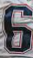
Number: 6